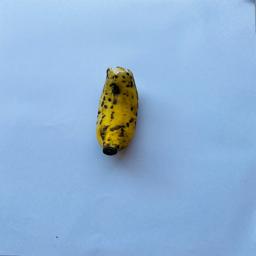
Banana variety: Sabri Kola